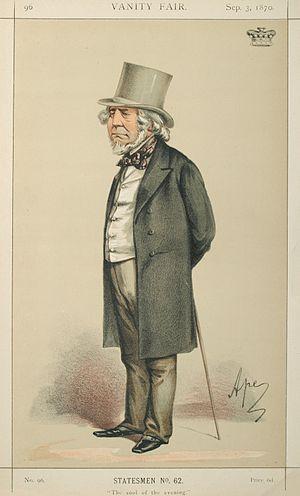
Richard Monckton Milnes, 1ᵉʳ Baron de Houghton, est un poète, mécène des lettres et politicien anglais.